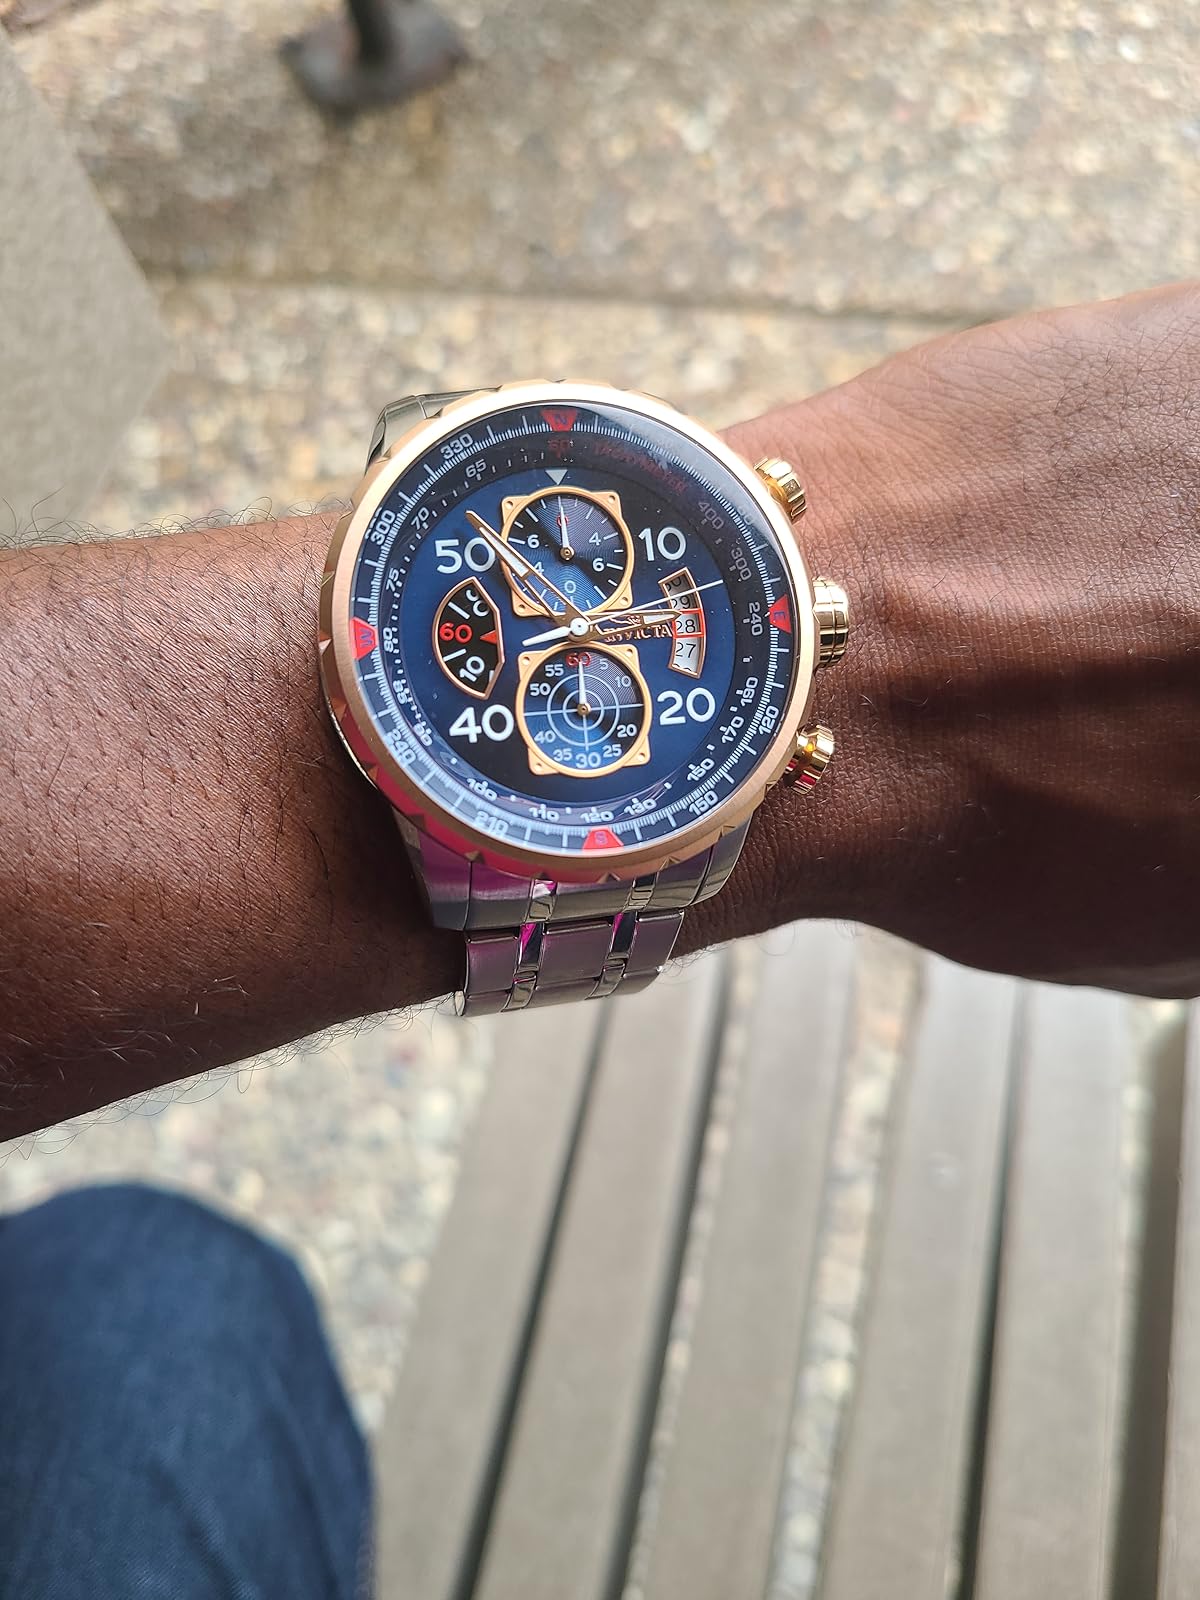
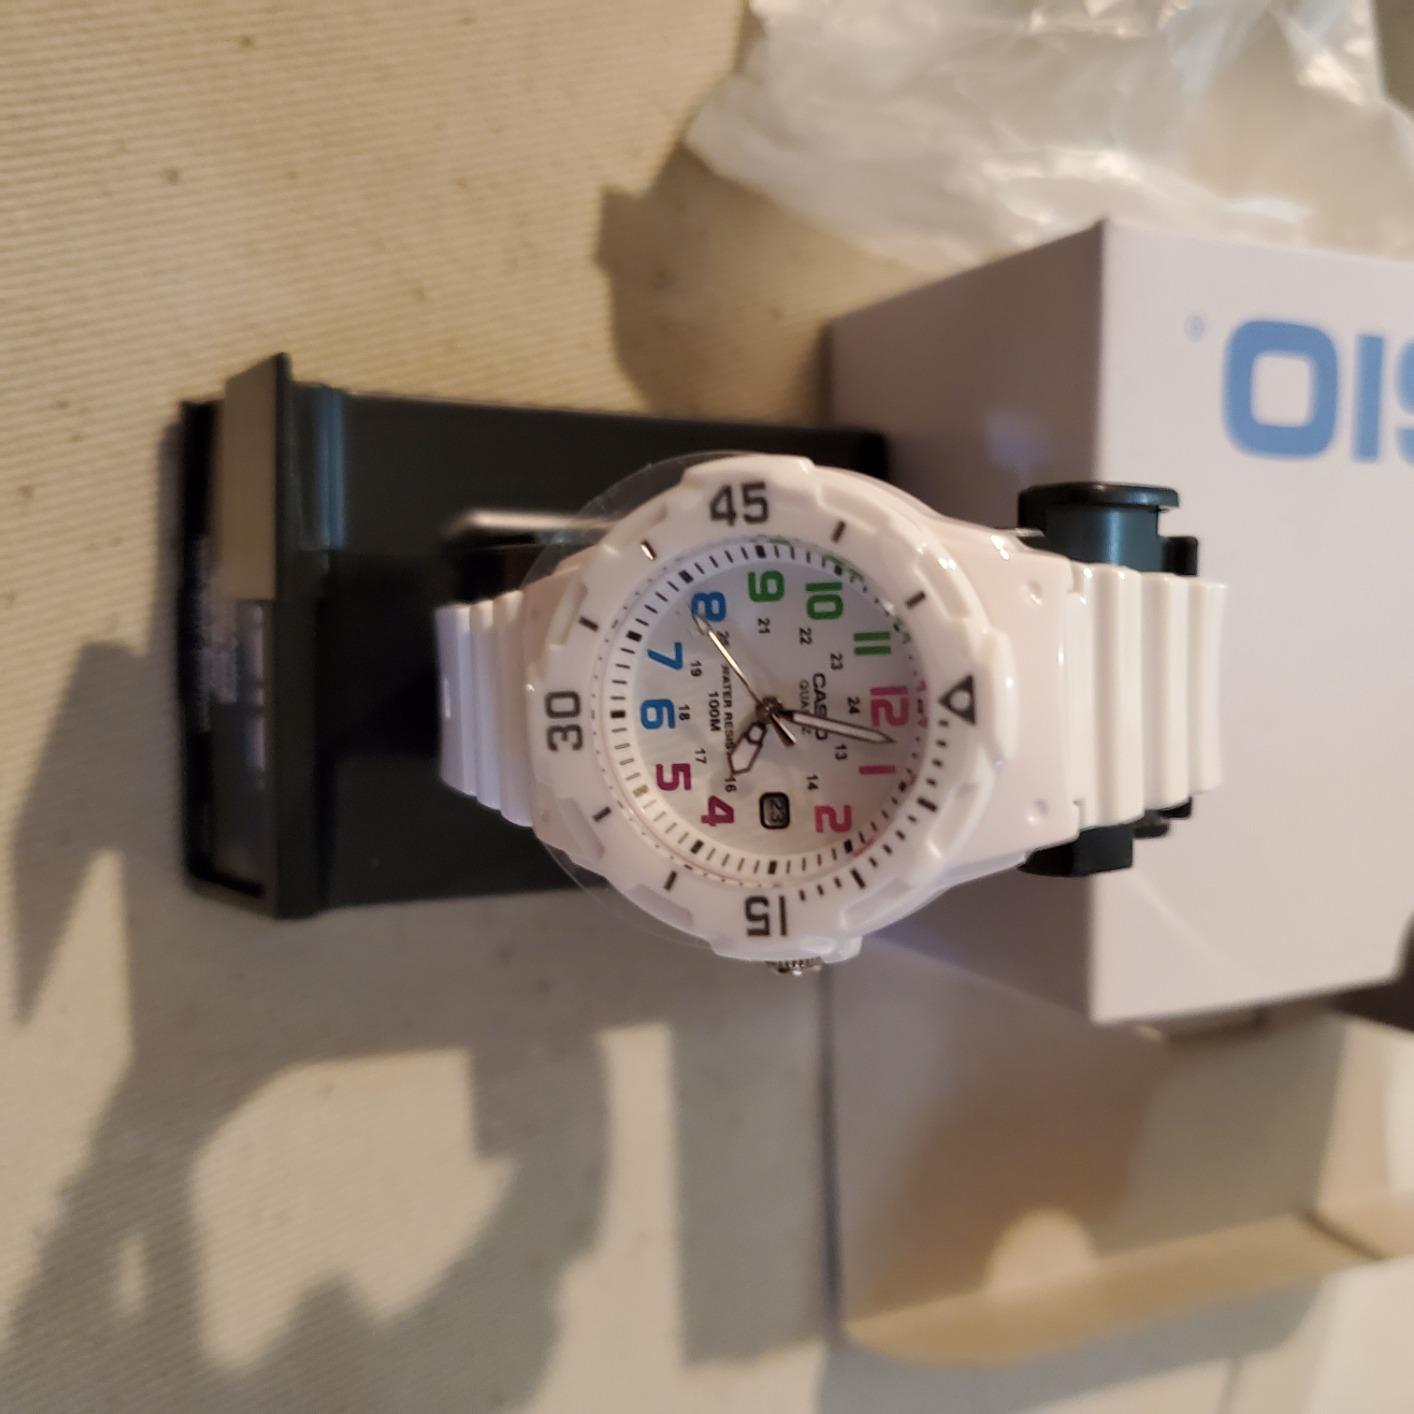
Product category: accessories_watch
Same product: no